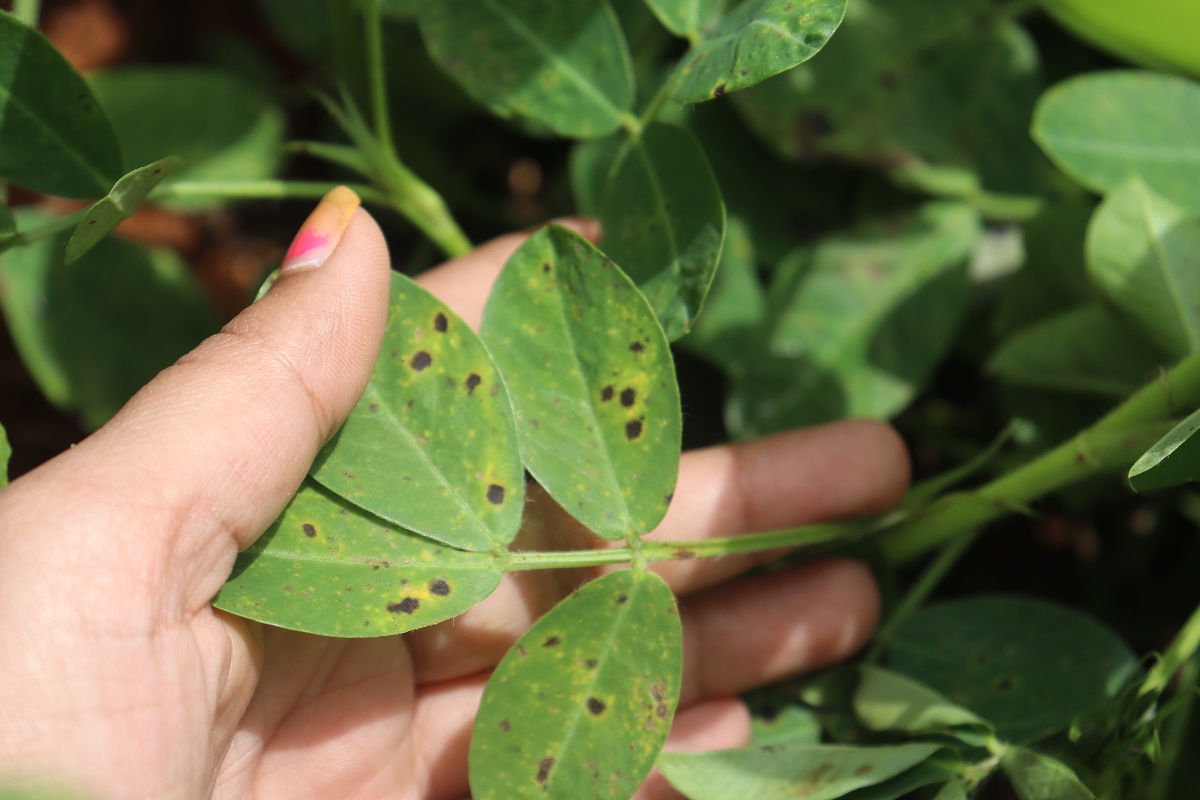
Label: early_leaf_spot